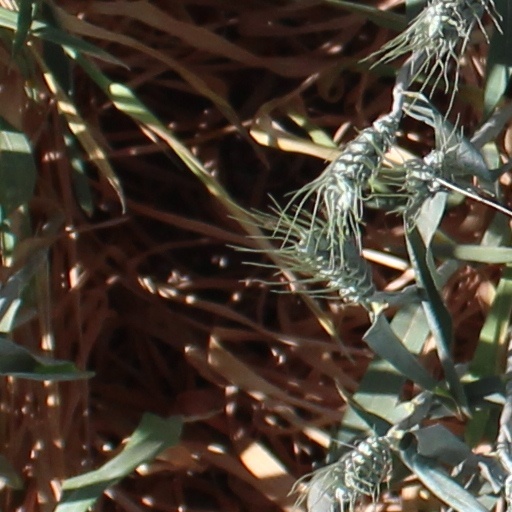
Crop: wheat